Cliff Fannin

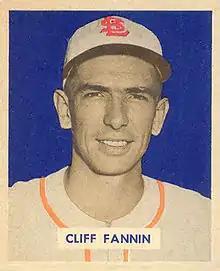

Clifford Bryson Fannin (May 13, 1924 – December 11, 1966) was an American professional baseball pitcher who appeared in Major League Baseball from –. The right-hander played his entire career for the St. Louis Browns. Born in Louisa, Kentucky, he stood tall and weighed .